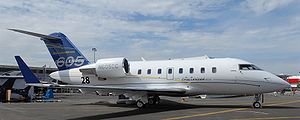
Bombardier CL-600 Challenger / Varianter / CL-605
Bombardier Challenger 605, Paris Air Show 2007
Bombardier Challenger 600 serien er en familie af jetdrevne forretningsfly. De blev først produceret af Canadair mens dette var et uafhængigt firma, og fra 1986 af Canadair som en division af Bombardier Aerospace. Inklusive Challenger 300 og Challenger 850 er der 1.600 Bombardier Challenger i tjeneste, og flåden har logget 7,3 millioner flyvetimer i løbet af over 4,3 millioner flyvninger.